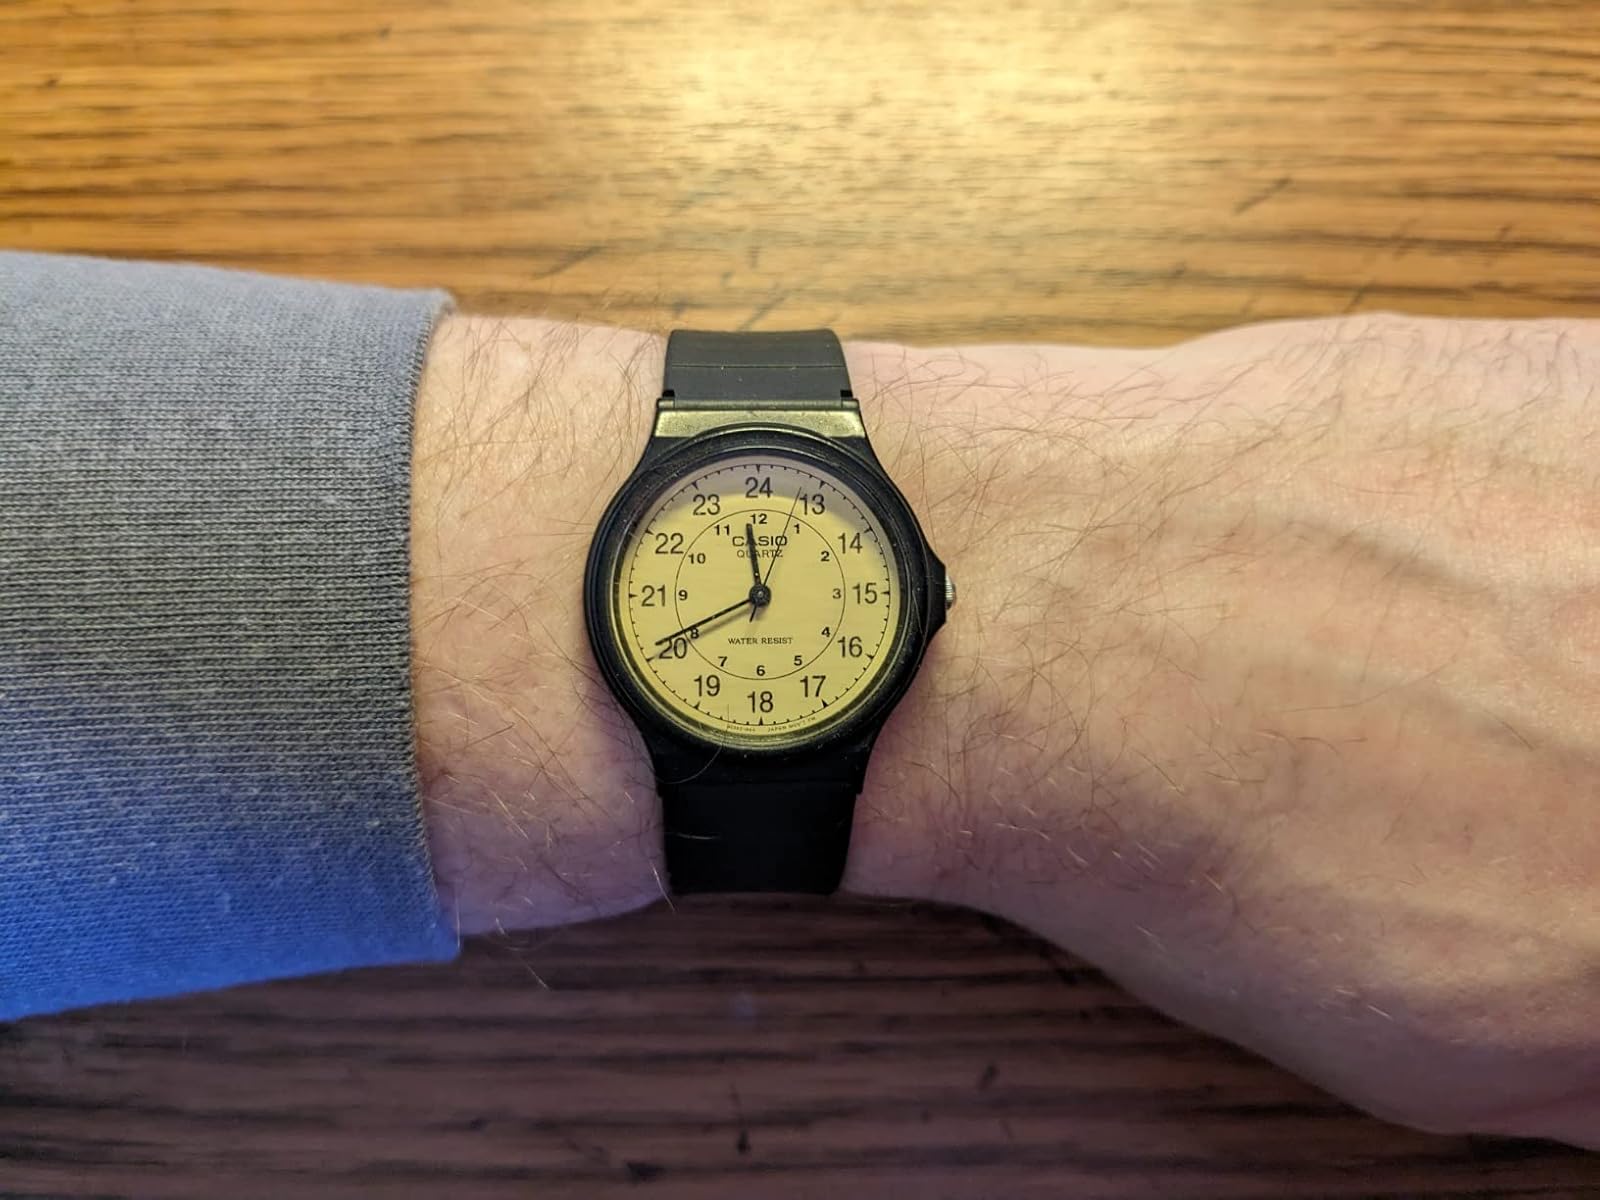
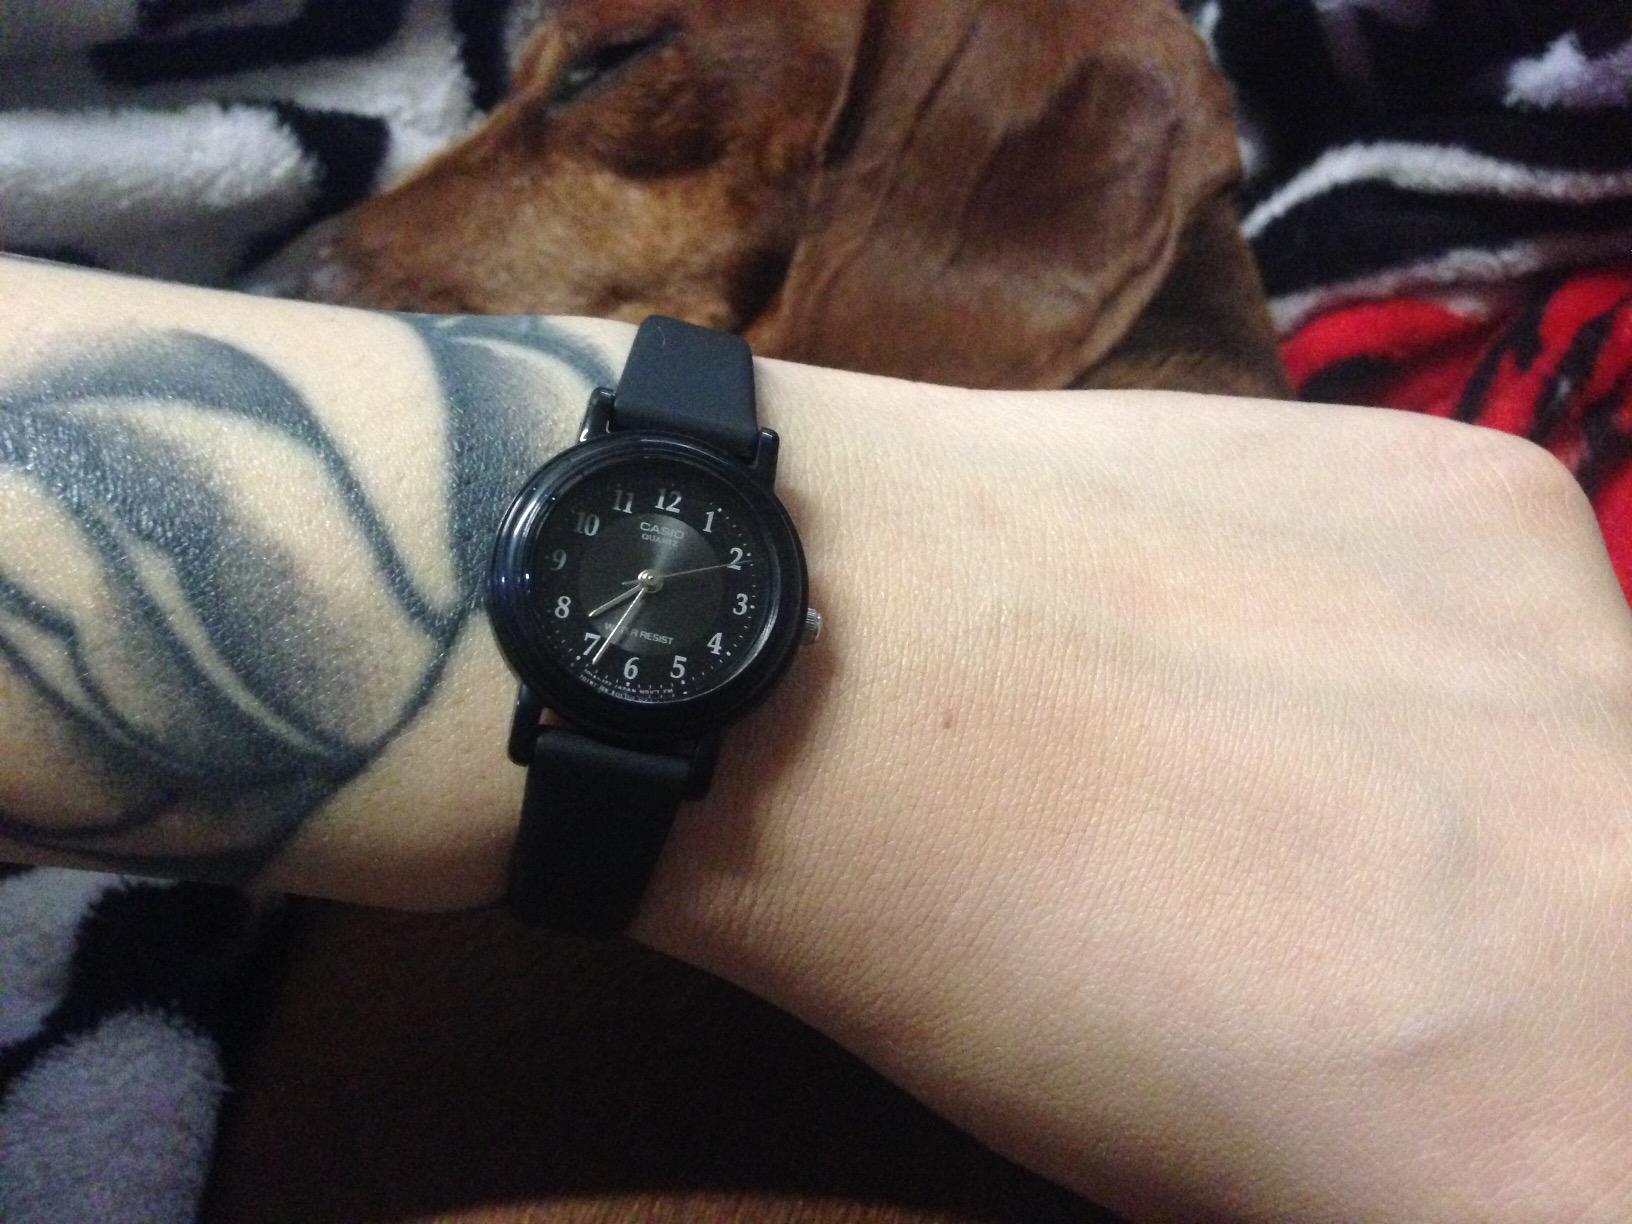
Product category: accessories_watch
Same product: no